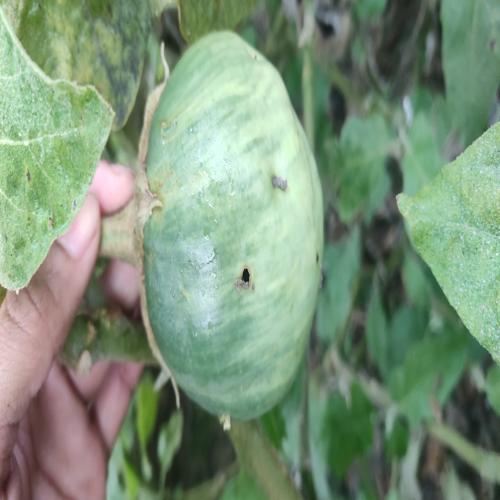
Label: Shoot and Fruit Borer